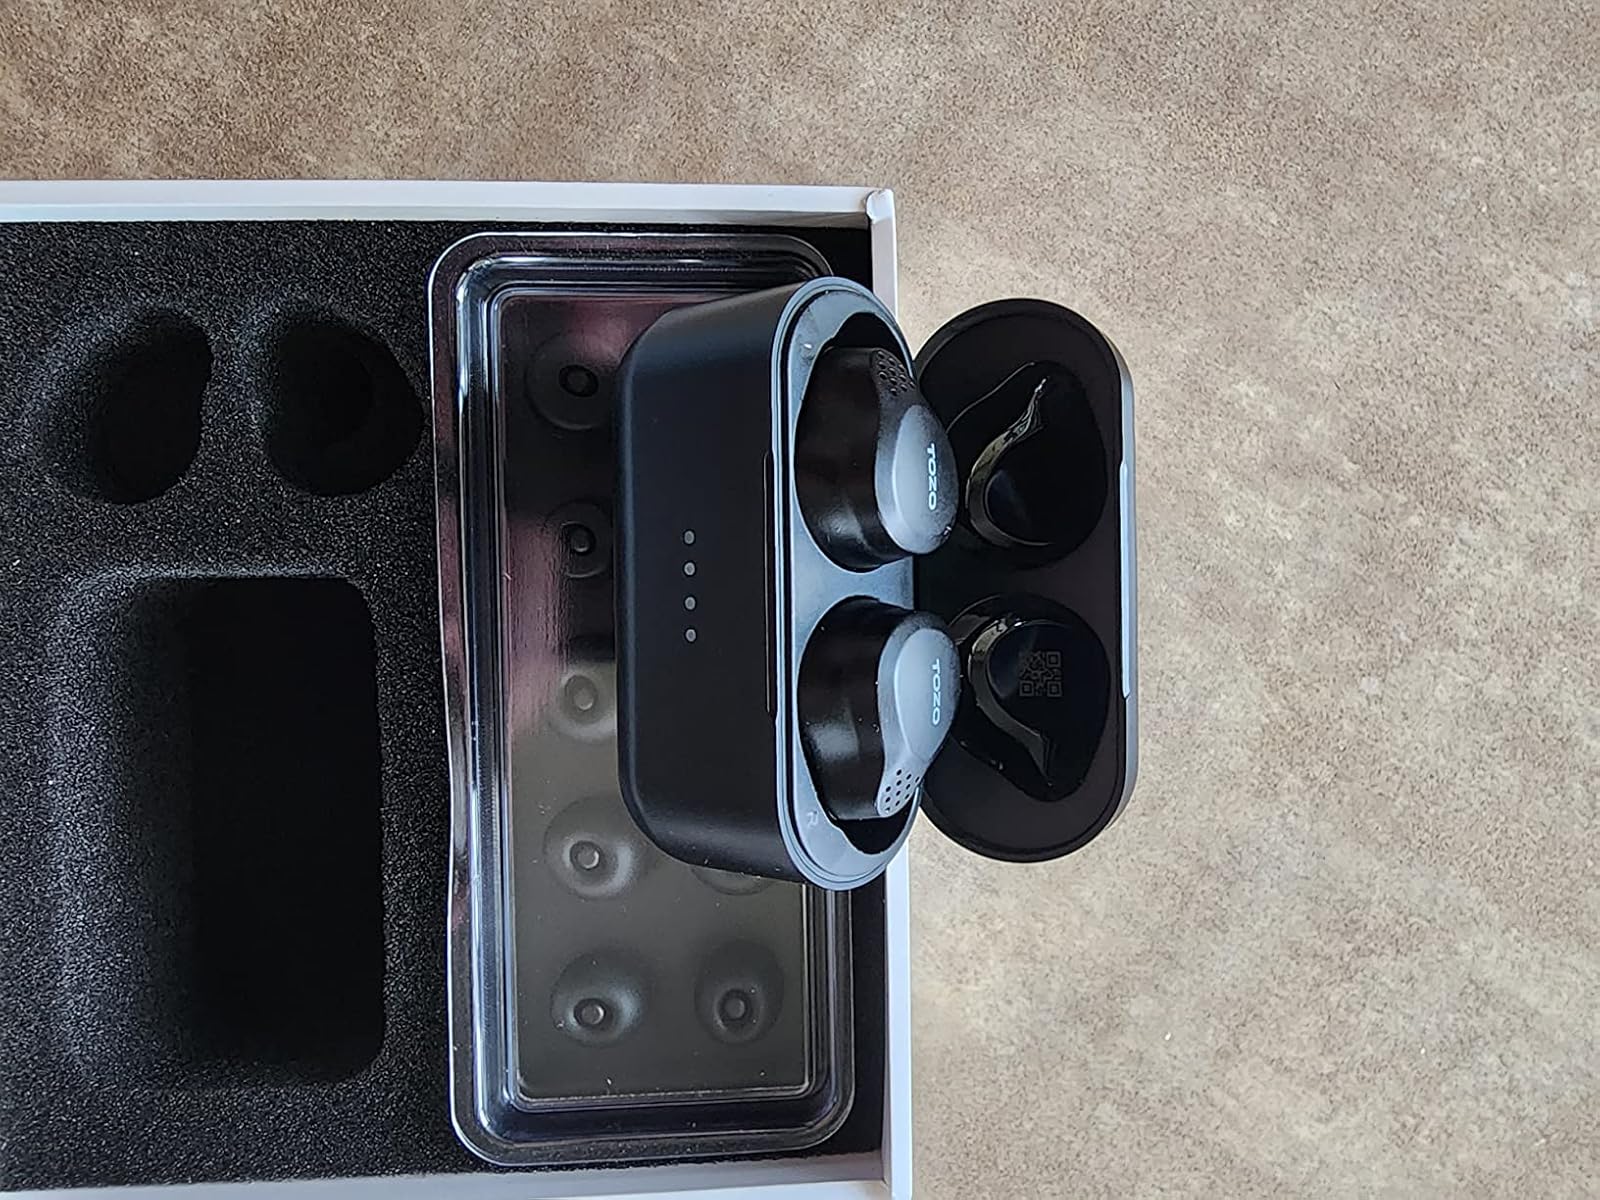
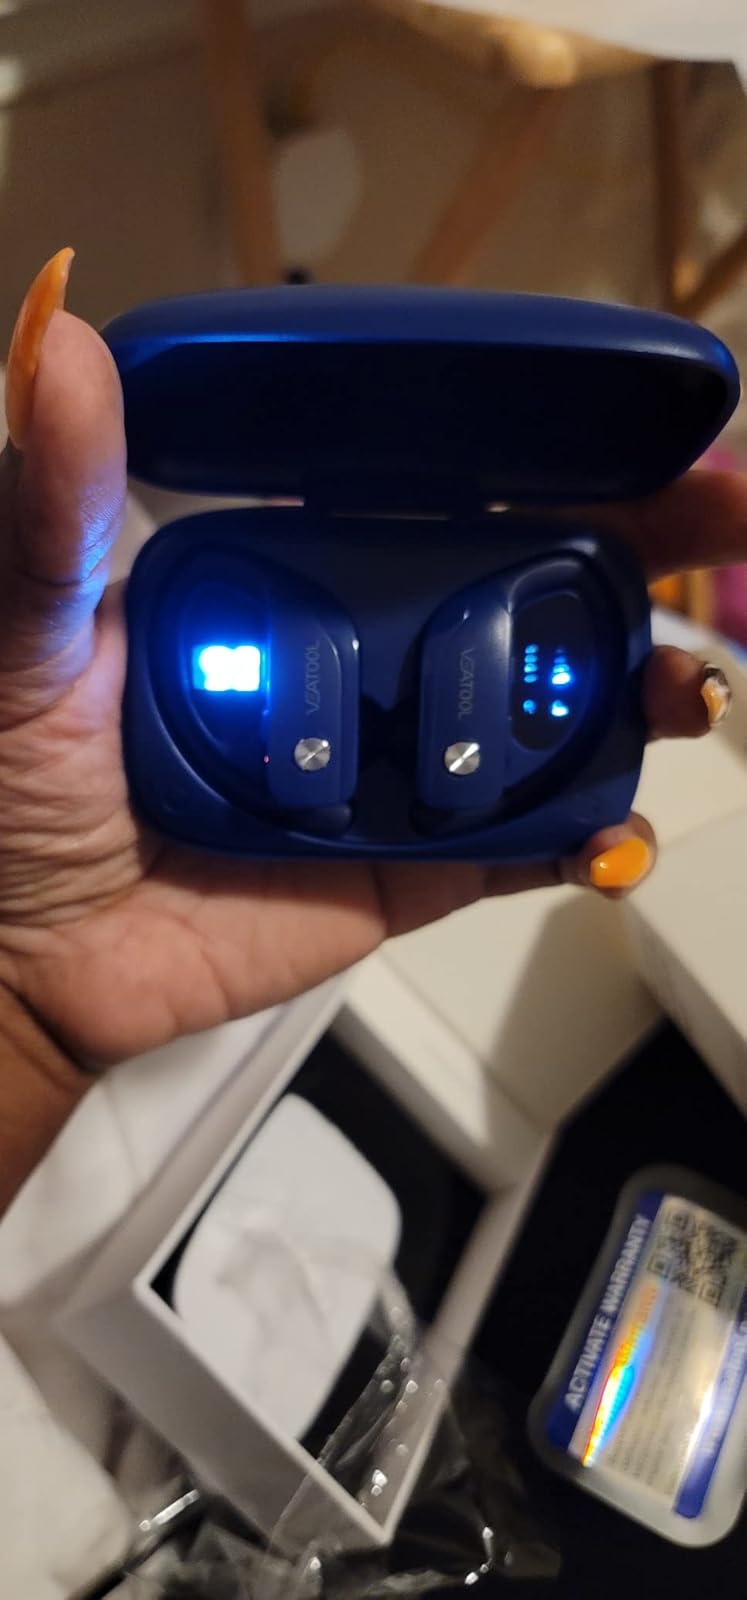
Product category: earbuds
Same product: no